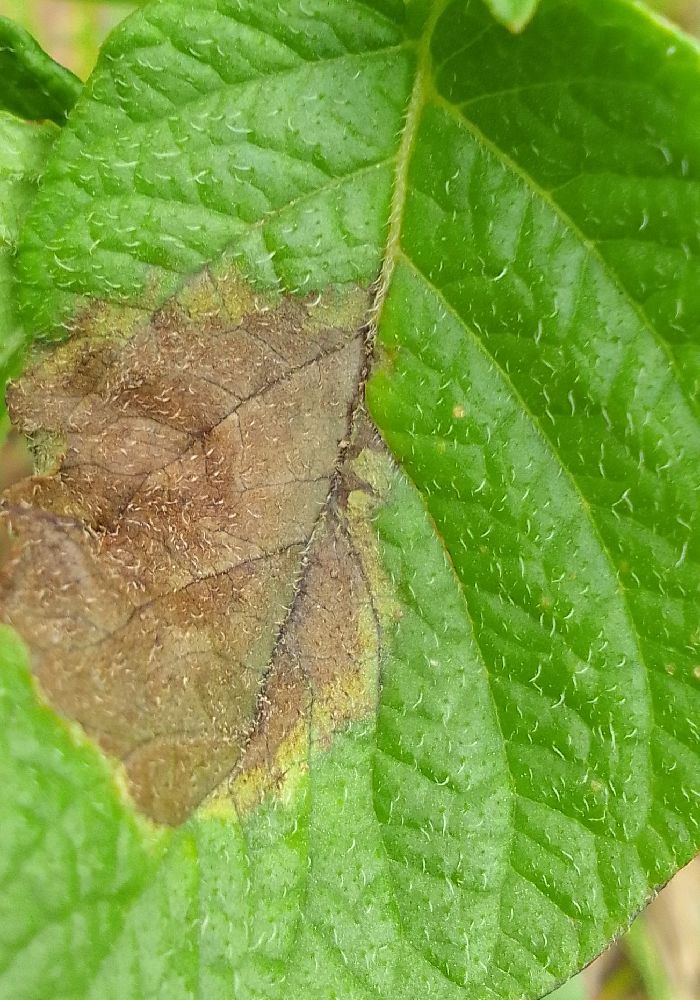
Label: Late blight